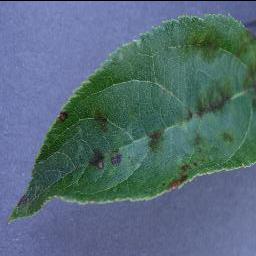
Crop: apple
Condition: scab